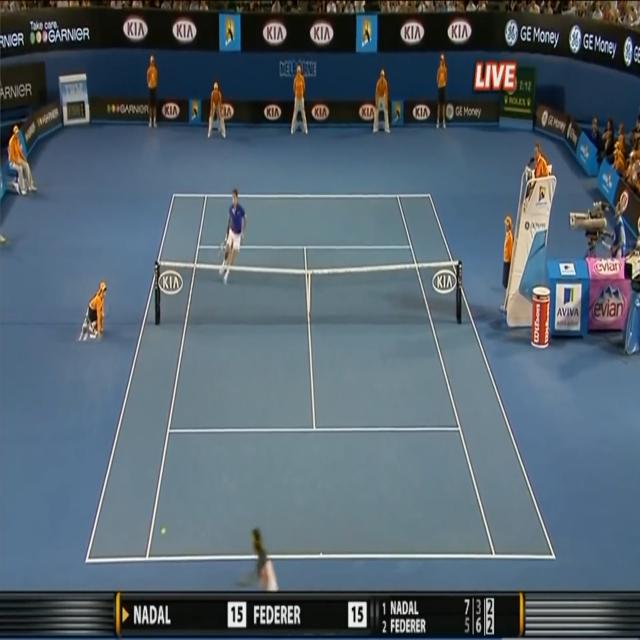
Tennis player A is far behind the baseline and player B is at the net of the court.